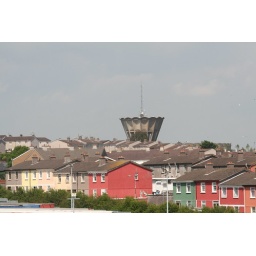
Looking north-north east from 10m above the CIX data centre you can see the water tower